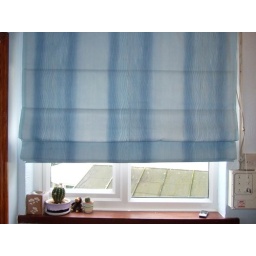
We no longer have the yellow blanket over the window :-)